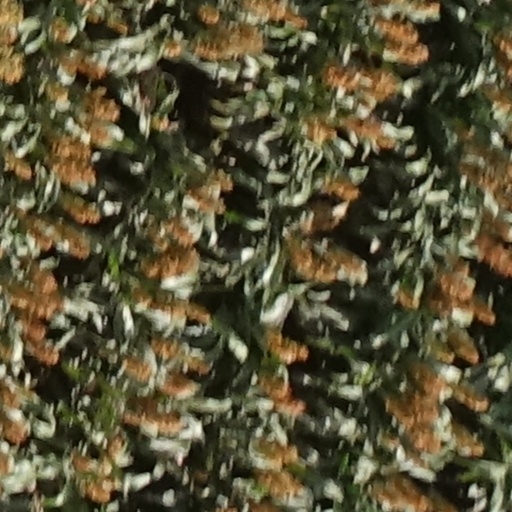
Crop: sorghum